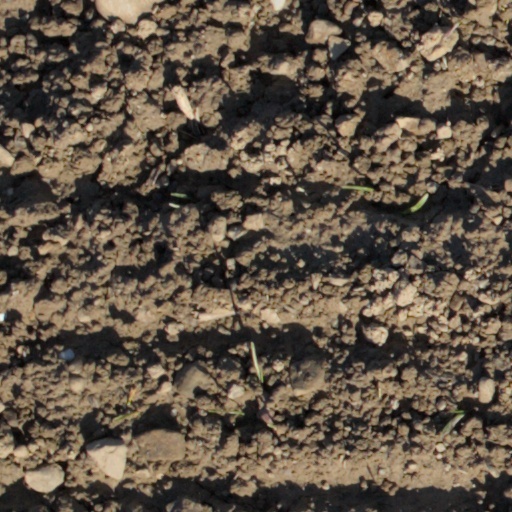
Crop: wheat